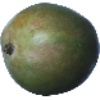
Label: mango